No. 102 Squadron RAF

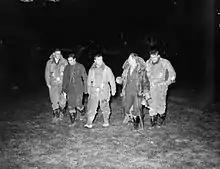

The squadron was active from the second day of the Second World War, dropping leaflets in the night from 4 to 5 September 1939 over Germany. From 1 September till 10 October 1940 the squadron was loaned to RAF Coastal Command and spent six weeks carrying out convoy escort duties from RAF Prestwick, before resuming bomber raids. Operations Record Books seen at the Public Record Office in Kew show that two Whitley Mk.Vs flew out of Topcliffe on 27 November 1940 to bomb "docks and shipping" at Le Havre. One of these planes "was not heard from after take off" but the other returned safely having dropped its two 500lb and six 250 lb bombs successfully. By February 1942, the squadron was adopted by Sri Lanka, then Ceylon, and the Whitleys were replaced by the Handley Page Halifax. The squadron continued for the next thirty-six months to fly night sorties (including the thousand bomber raids) over Germany. In 1944 the squadron attacked rail targets in France in preparation for the invasion of Normandy.